Antoine Griezmann

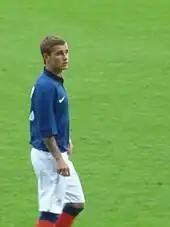
Griezmann playing for France U21s in 2011

Due to playing in Spain, Griezmann went unnoticed by several France youth international coaches. After his success with Real Sociedad, on 23 February 2010, he was named to the France under-19 team to play in two friendly matches against Ukraine. On 2 March, Griezmann made his youth international debut appearing in the team's 0–0 draw with Ukraine. In the return leg two days later, he scored the game-winning goal in the 88th minute to give France a 2–1 victory. On 7 June, Griezmann was named to coach Francis Smerecki's squad to participate in the 2010 UEFA European Under-19 Championship. In the tournament, he scored two goals and provided an assist in the team's second group stage match against Austria, a 5–0 win, as the national team eventually won the competition on home soil. He was named in the Team of the Tournament.